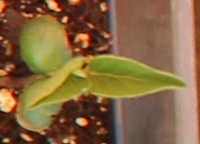
Label: Soybean